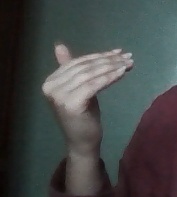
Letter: khaa